Alejandro O'Reilly

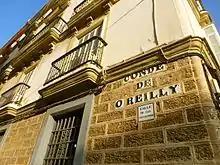
Street in Cádiz, which honours the memory of Marshal Alejandro, Conde de O'Reilly (1723, Baltrasna, County Meath, Ireland – 1794 in Bonete, Spain.

Back in Spain after October 1770, O'Reilly was charged to organize six new regiments to be trained near Cádiz, ready for transportation to the Caribbean should a new war between Spain and Great Britain break out.